Question: Please indicate a possible affordance area of baseball bat that can be used for holding
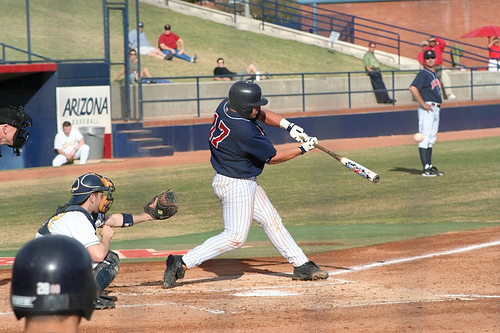
Answer: [289.26, 126.89, 348.02, 165.046]